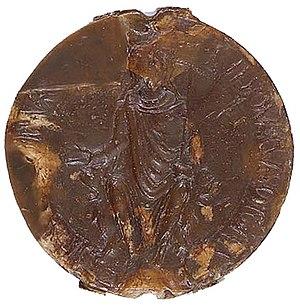
Sceau scellant un arrêt de la cour du roi Louis VII qui exempte le village de Lagny-le-Sec du droit de gîte, que Guillaume de Mello et les possesseurs de la terre de Dammartin prétendaient y exercer, 1175
Cette page comprend la liste des souverains ayant régné sur la France classés par durée de règne, du plus long au plus court.